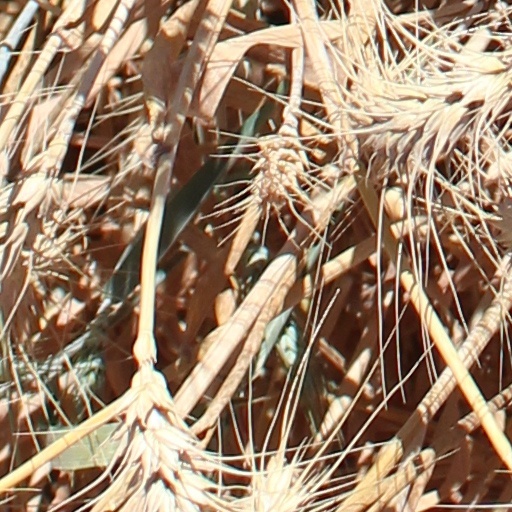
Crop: wheat